FIBES Conference and Exhibition Centre

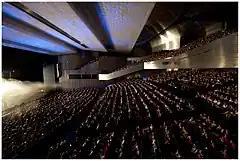
View of the FIBES II auditorium.

Several social, cultural and industrial fairs are regularly held in the FIBES facilities, as well as national and international congresses. In June 2002, the venue hosted the 91st EU Summit, and in 2007 it hosted an informal meeting of NATO.